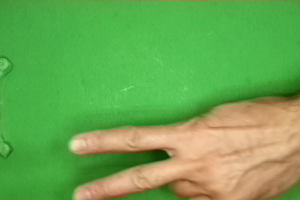
Label: scissors